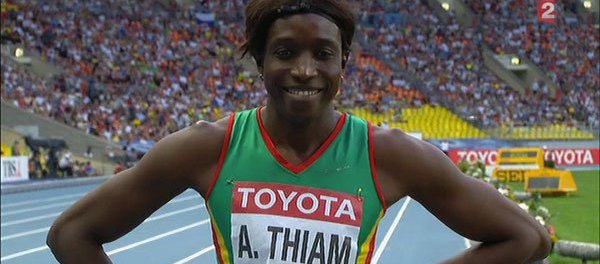
Kii de soxna sun naan Aysa caam. Dëkk ci réew mii ñu naan Senegaal Moom nag ab athelete la maanaam kenn la si ñi nga xam ne si ne ñooy daw mooy xeeti tàggat yaram bi ñuy def. Mu ngi sol ci foto bi yére bu wert am lu rouge...